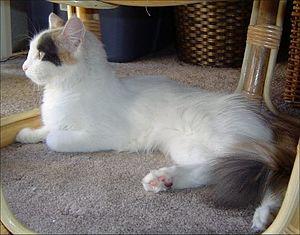
Turc de Van tortie et blanc. 日本語: 三毛のバン、メス. Slovenčina: Turecká van v korytnačinovom sfarbení. 中文: 玳瑁色.